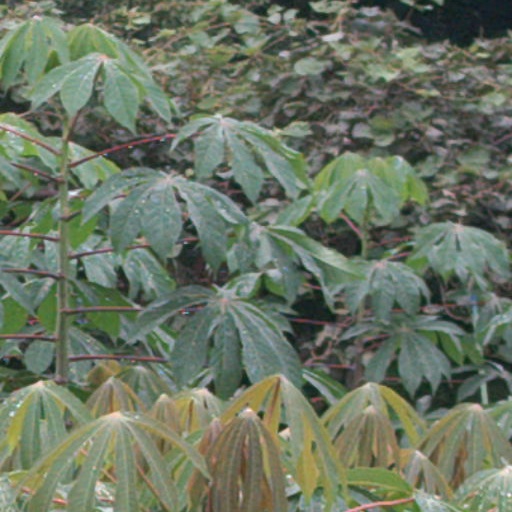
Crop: cassava